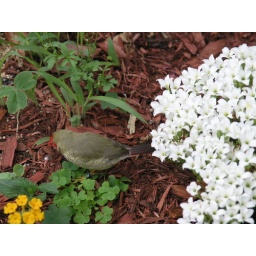
bird in the butterfly house